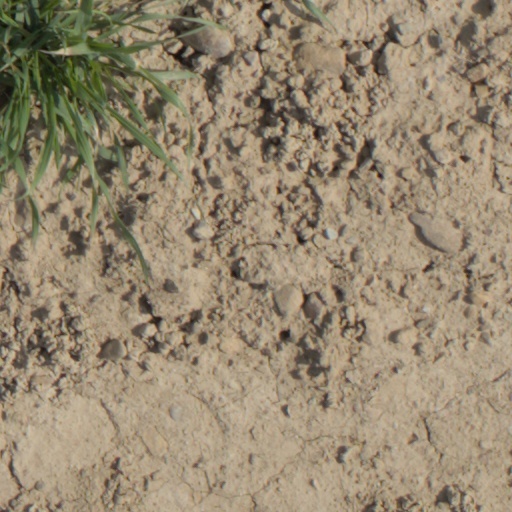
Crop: wheat